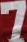
Number: 7